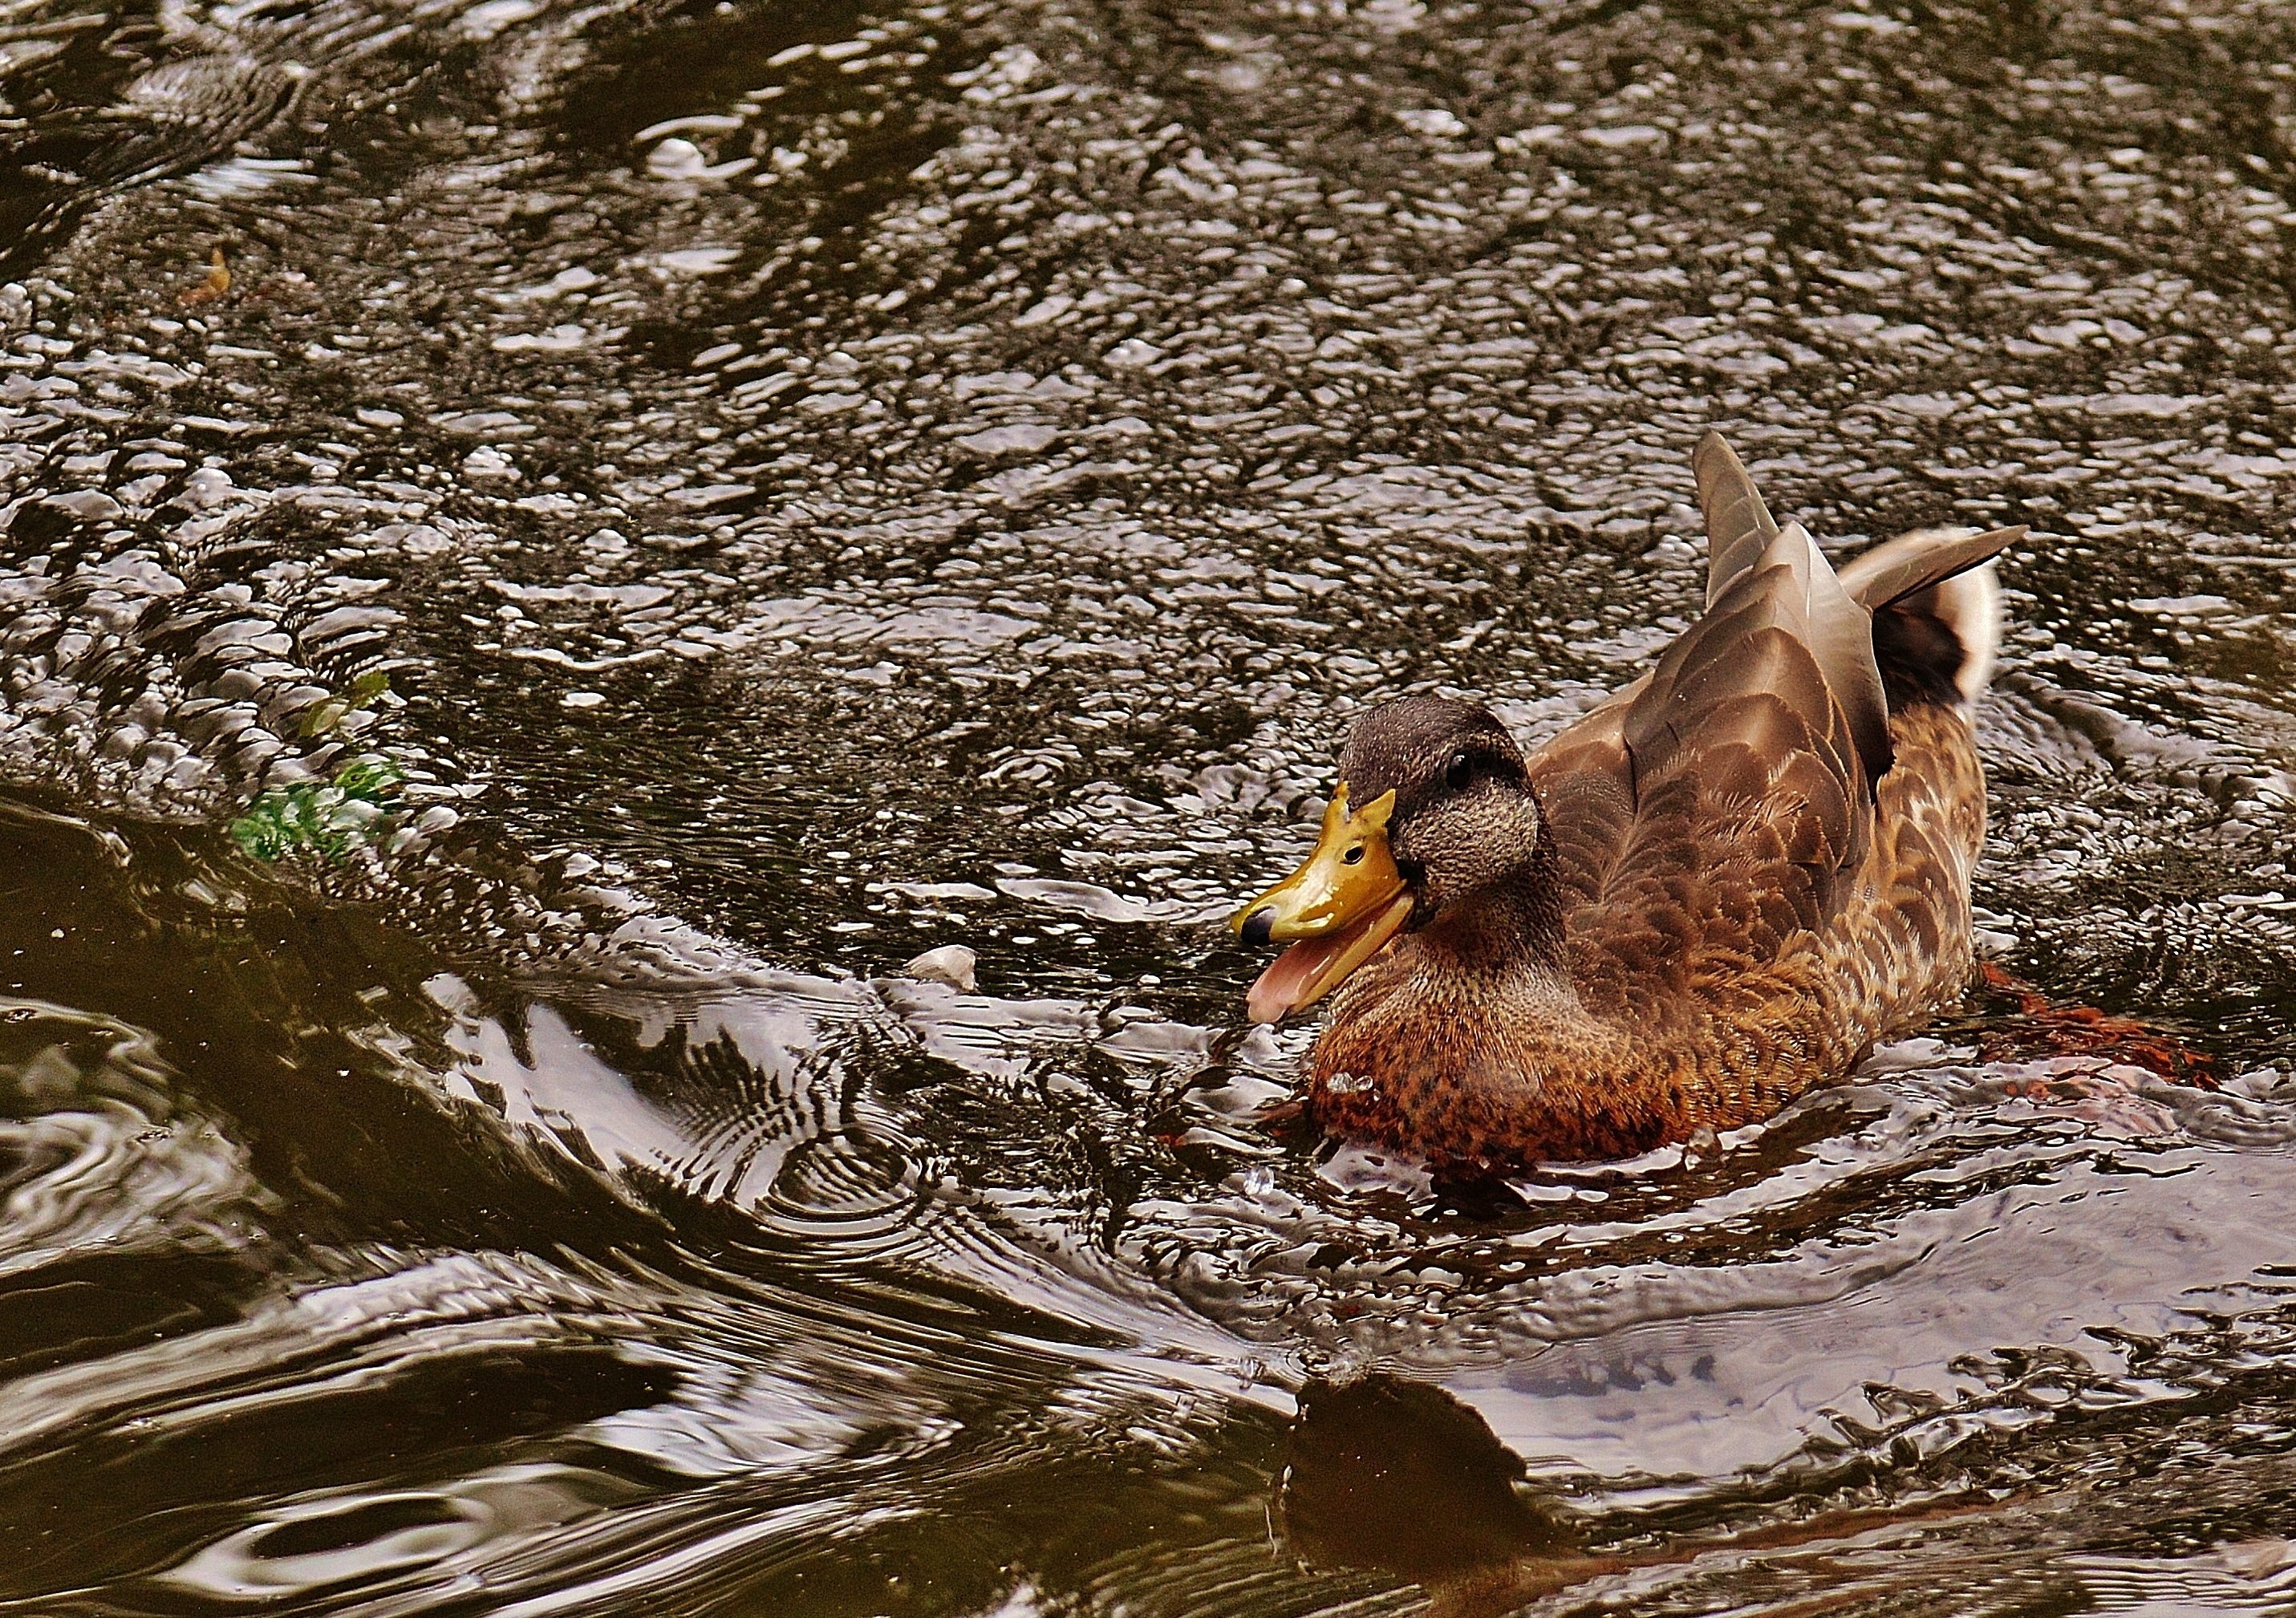
water, nature, bird, animal, wildlife, beak, feather, fauna, plumage, poultry, birds, duck, vertebrate, beautiful, bill, waterfowl, water bird, animal world, wildlife photography, mallard, ducks geese and swans